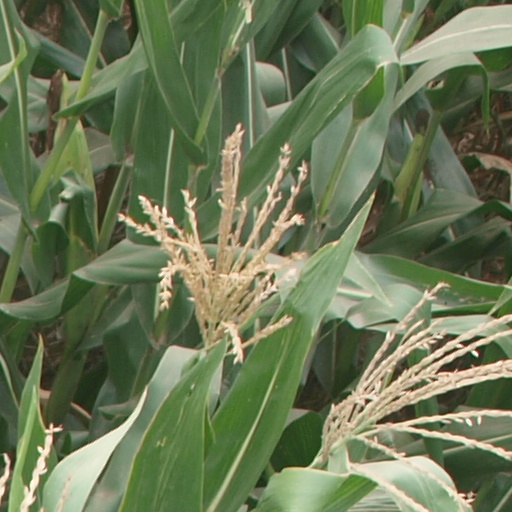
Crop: maize; corn